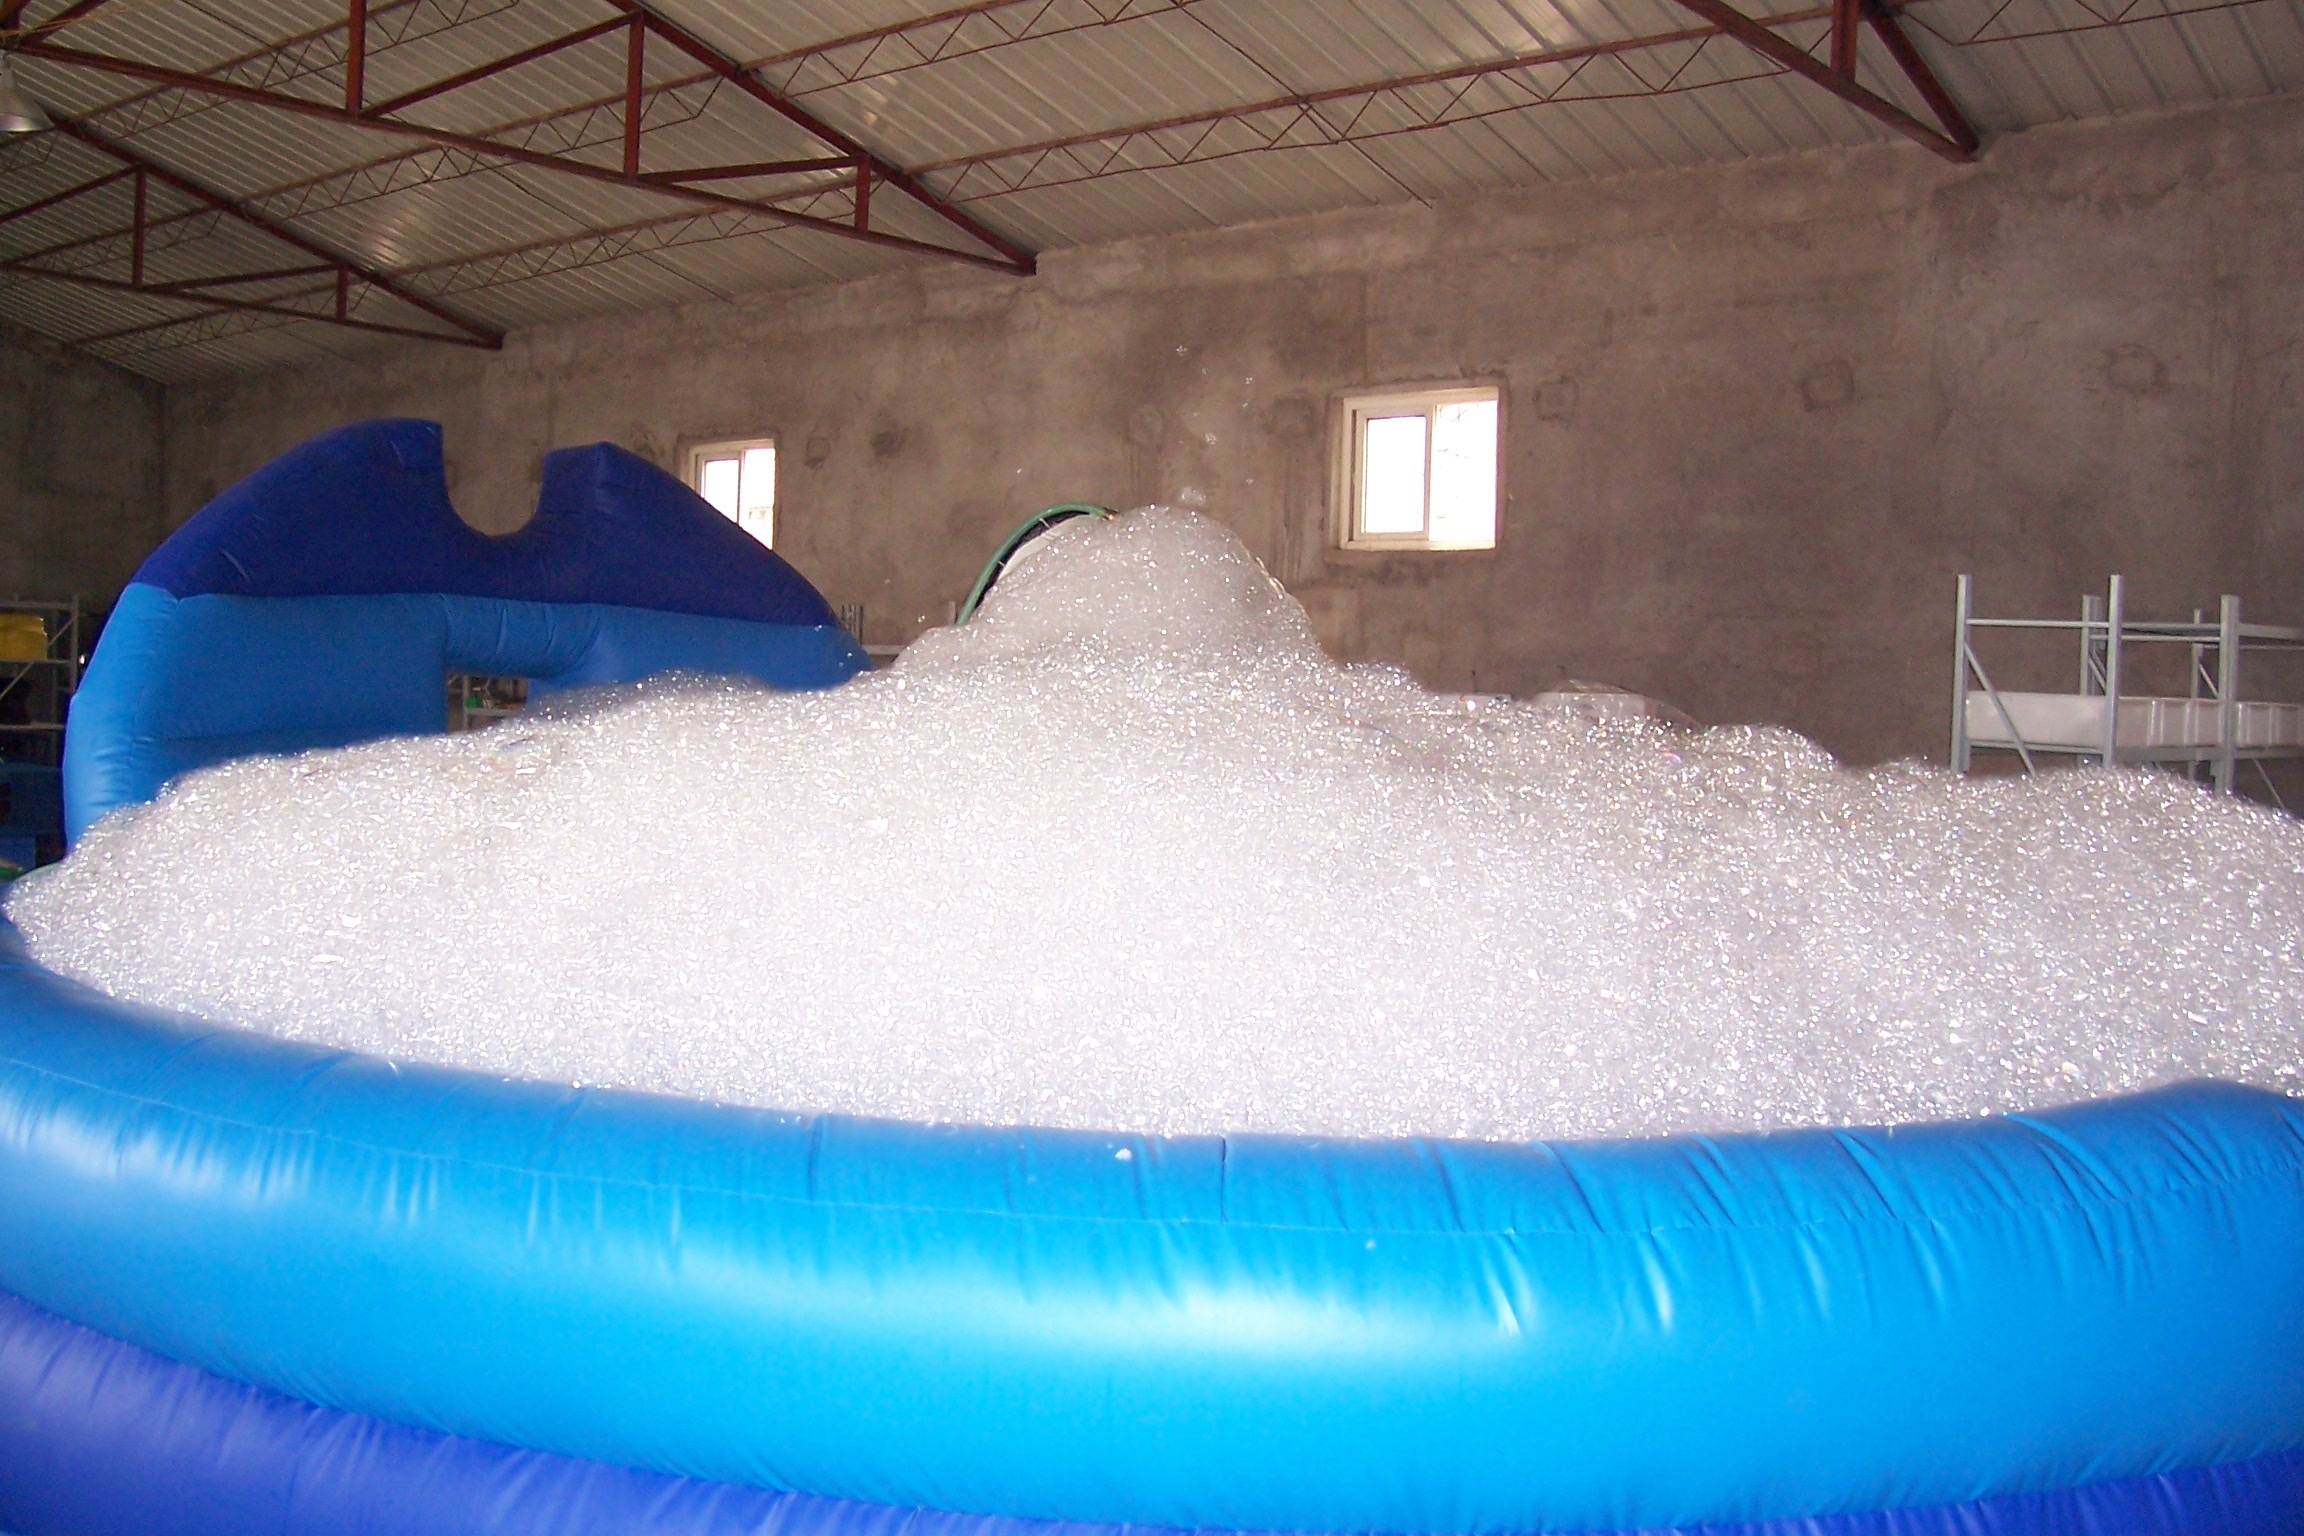
pool, foam, swimming pool, bath, games, inflatable